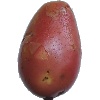
Label: Potato Red Washed 1